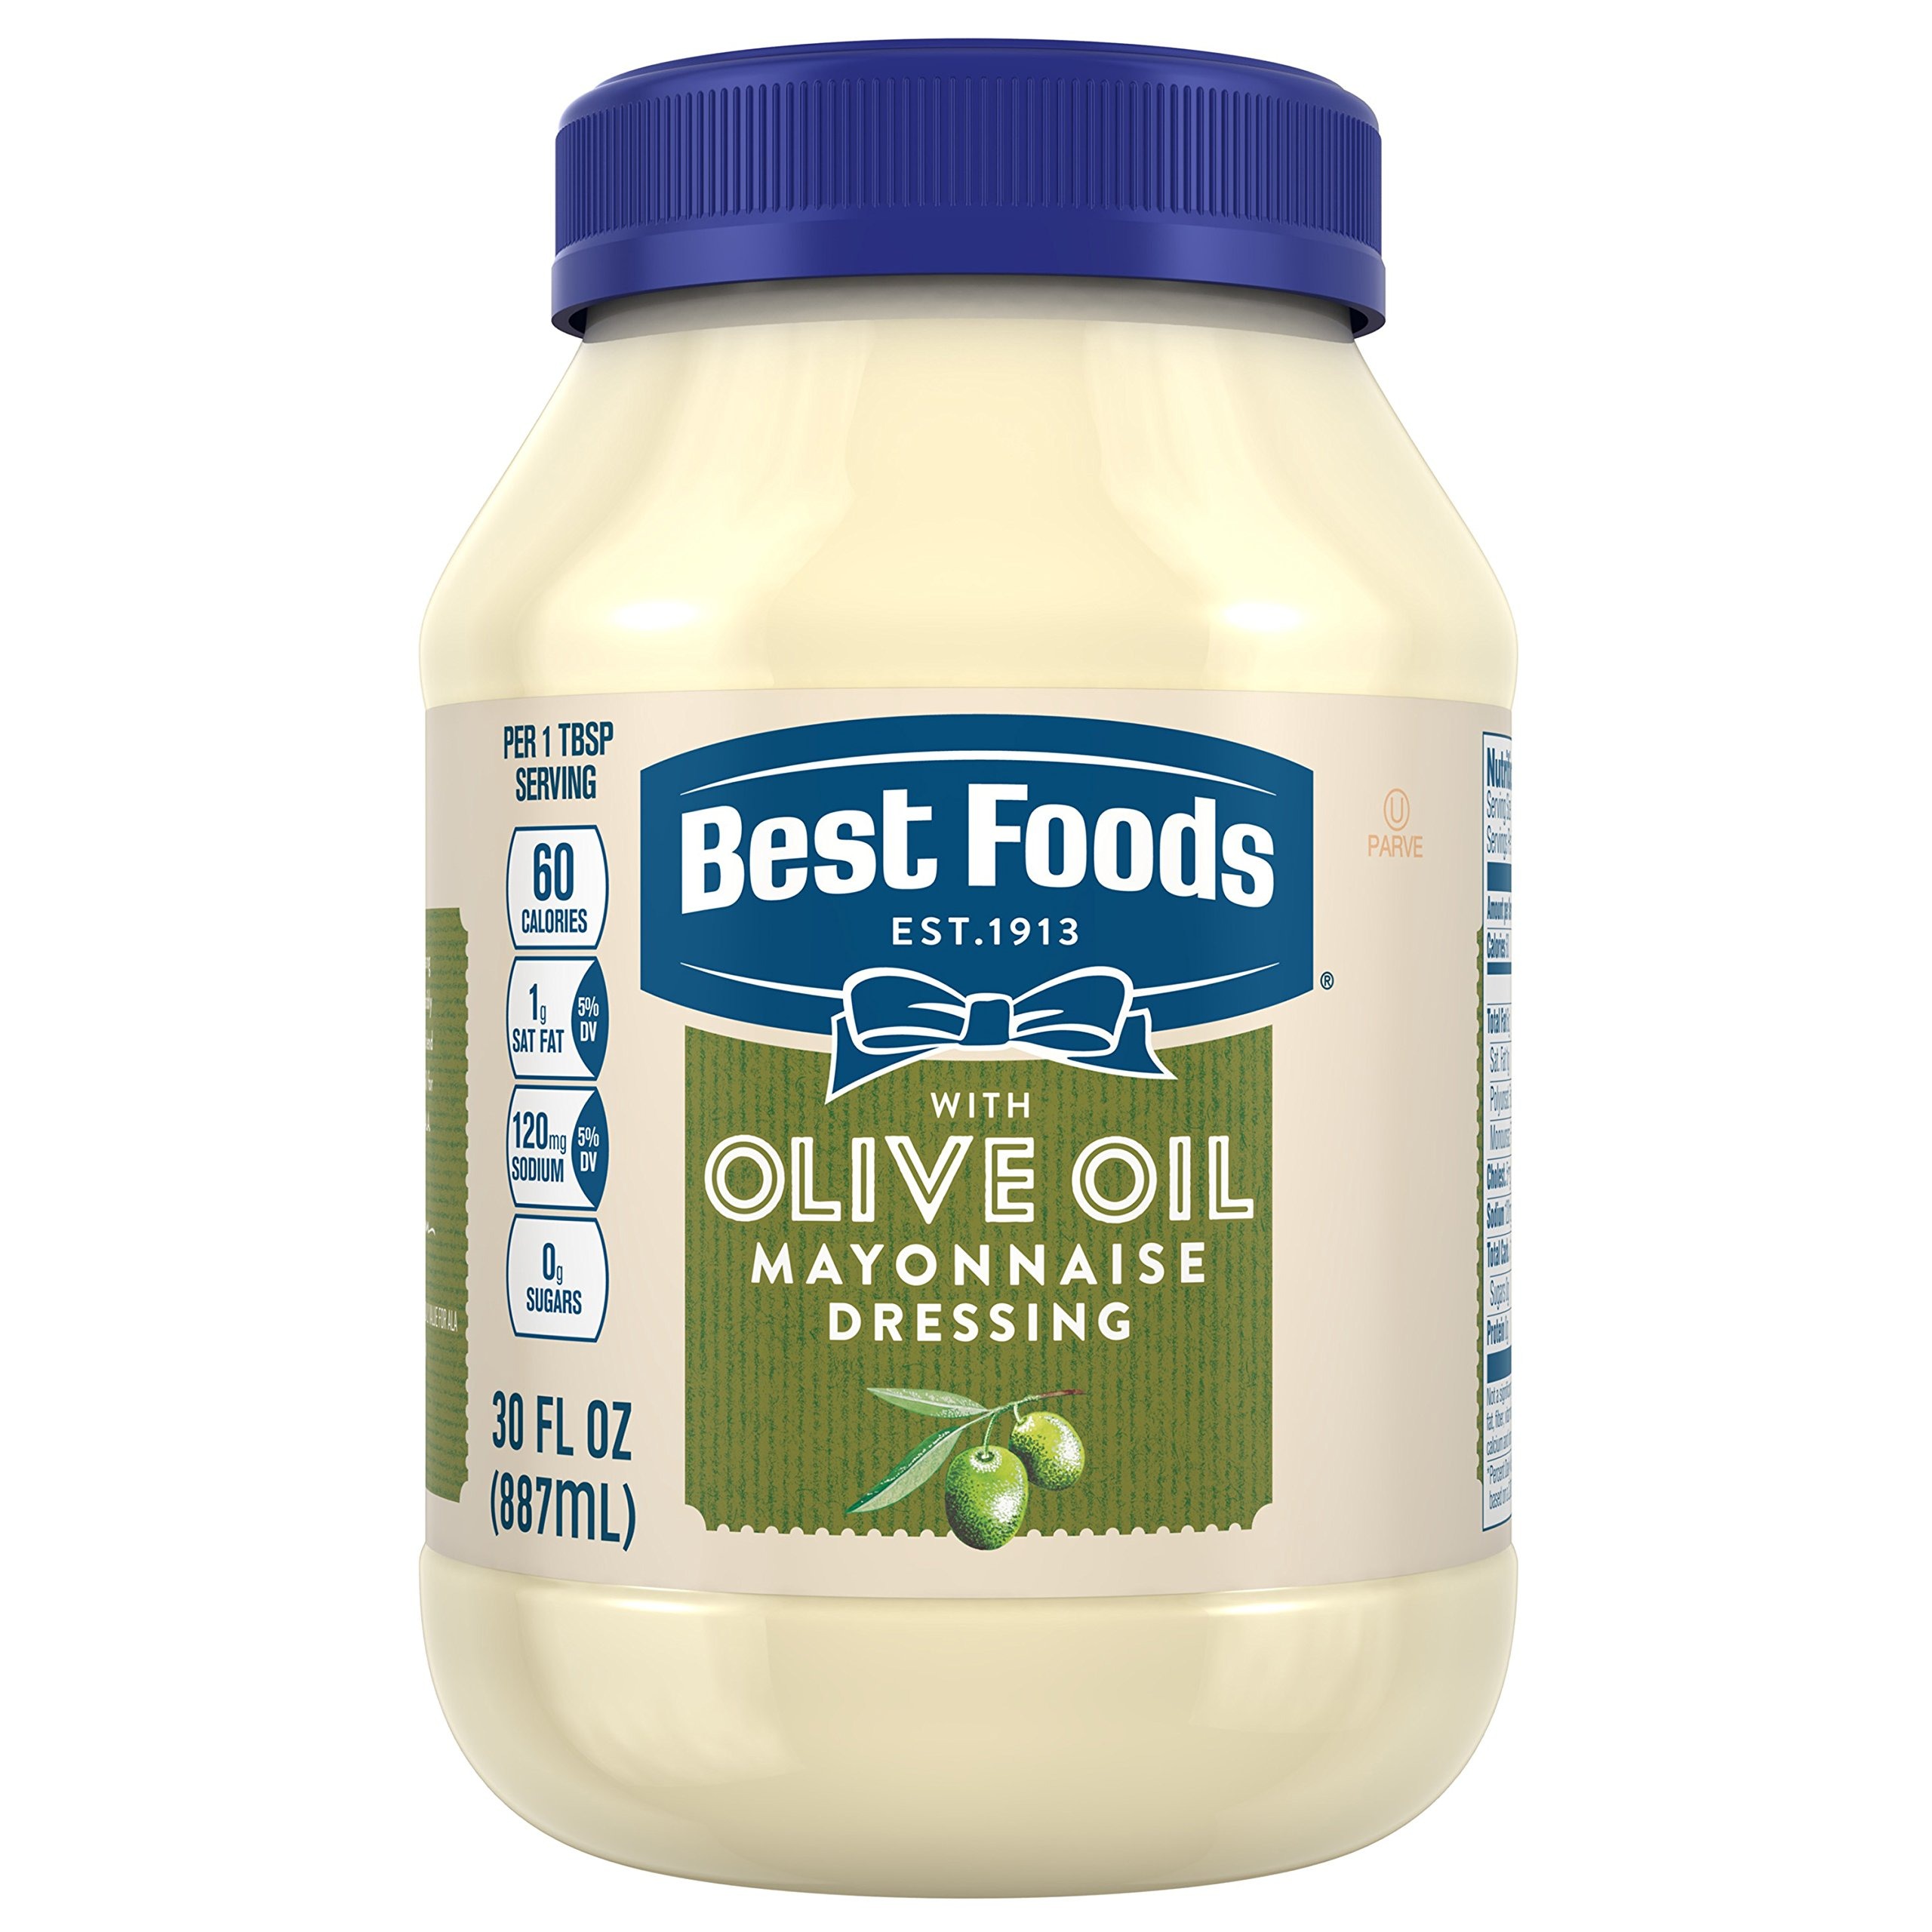
Item Name: Best Foods Mayonnaise Dressing, with Olive Oil, 30 oz
Bullet Point 1: Our Best Foods Mayonnaise Dressing with Olive Oil jars are made with Non-GMO sourced ingredients,creamy, rich taste you love from Best Foods with the delicious goodness of olive oil
Bullet Point 2: Made with real simple ingredients like eggs, oil, and vinegar
Bullet Point 3: Good source of Omega 3 ALA (contains 360mg ALA per serving, which is 22% of the 1.6g daily value for ALA)
Bullet Point 4: The ideal condiment for spreading on sandwiches and wraps, grilling juicy burgers, baking flavorful fish, mixing creamy dips, and preparing fresh salads
Bullet Point 5: Use Best Foods as an ingredient to transform your barbecues and everyday chicken dinners into juicier, more delicious meals
Product Description: Grocery &amp; Gourmet Food
Value: 30.0
Unit: Fl Oz

Price: 5.99